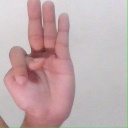
अक्षर: भ